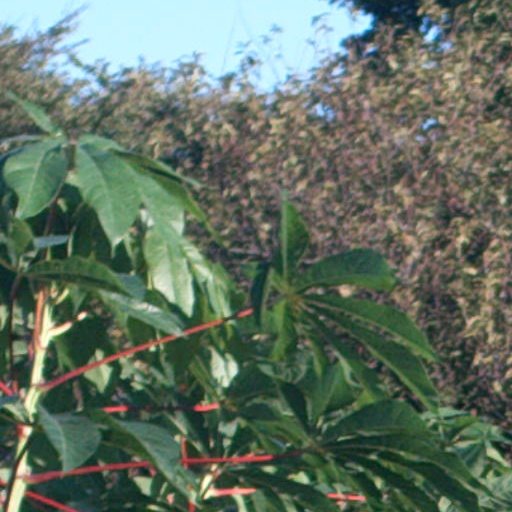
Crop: cassava